Battle of Xiangyang

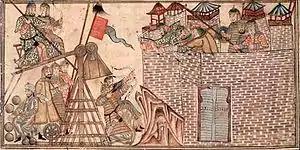
The city of Zarang under siege by Mahmud of Ghazni in 1003 CE. From the illuminated manuscript of Rashid al-Din's "Jami' al-tawarikh", dated 1314 CE. Edinburgh University Library

The counterweight trebuchet built by the Muslims from Mosul were longer in range, and assisted in destroying Fancheng. Chinese and Muslim engineers operated artillery and siege engines for the Mongol armies. The design was taken from those used by Hulegu to batter down the walls of Baghdad.